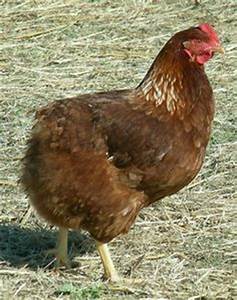
Label: chicken